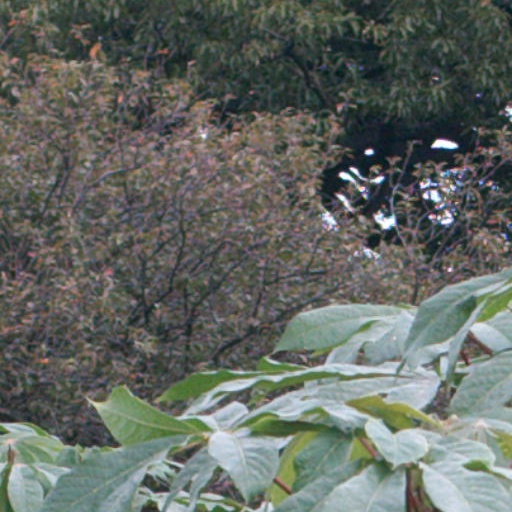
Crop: cassava